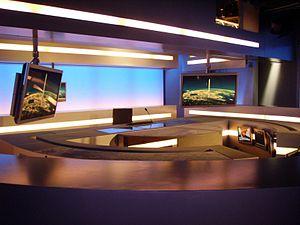
Plateaux du JT de France 3 National.
Ceci est la liste des programmes actuellement ou anciennement diffusés par France 3, une chaîne de télévision française.
Soir 3 est un journal télévisé quotidien français diffusé en fin de soirée du 20 septembre 1978 au 25 août 2019, sur FR3 devenue France 3 en 1992.